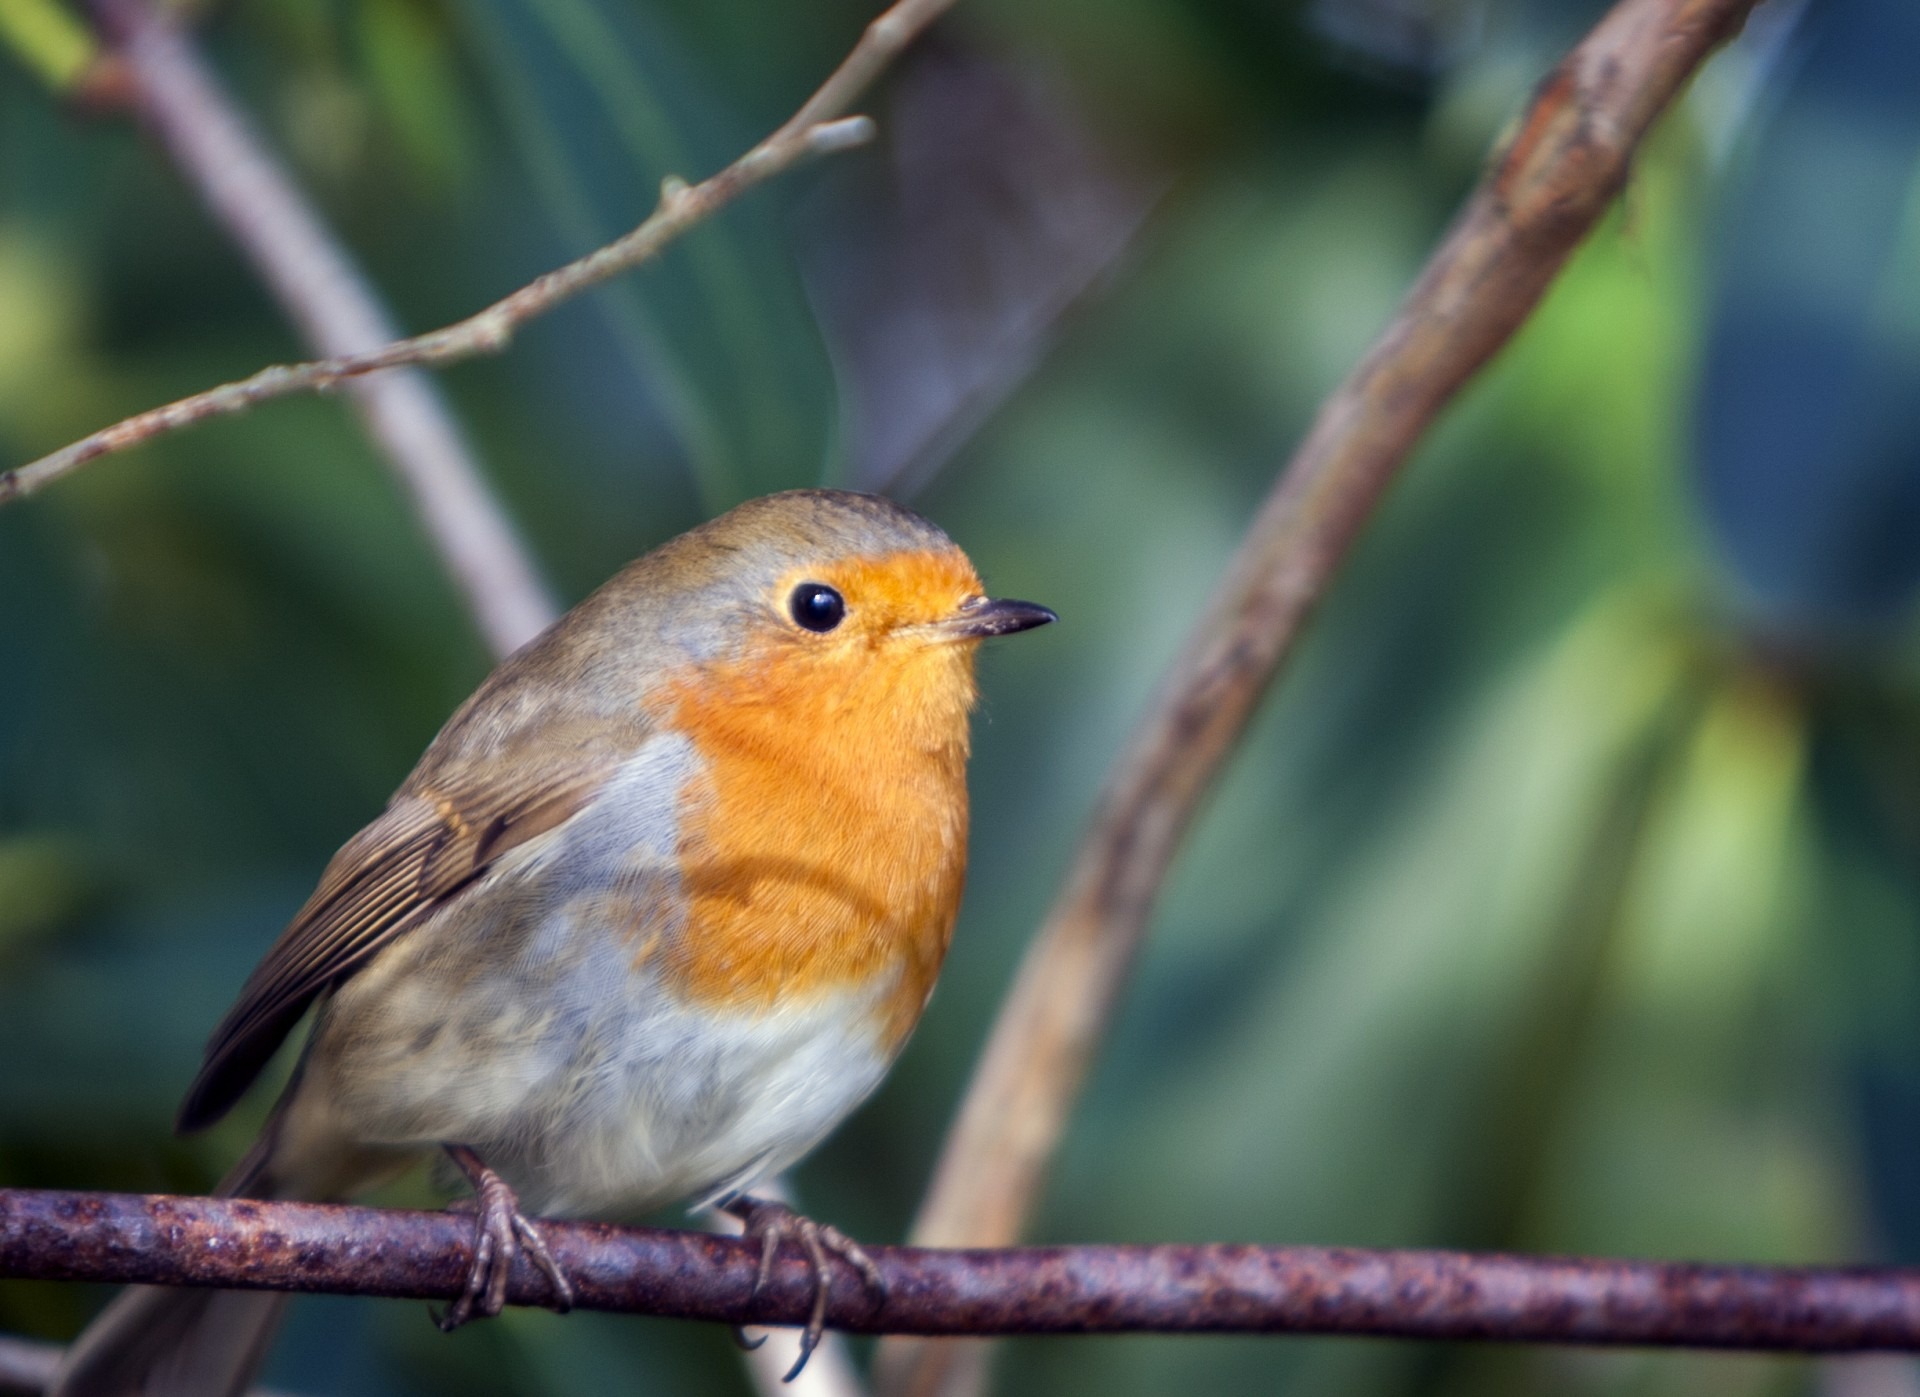
nature, branch, bird, animal, cute, photo, wildlife, portrait, red, beak, robin, fauna, close up, vertebrate, beautiful, image, finch, perched, brambling, old world flycatcher, perching bird, emberizidae, nightingale, ortolan bunting, european robin